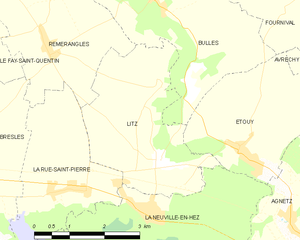
Litz est une commune française située dans le département de l'Oise en région Hauts-de-France.